Hassan al-Turabi

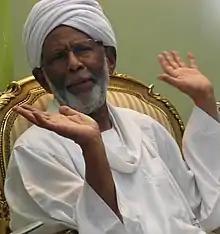
Turabi in his private home in Shambat one year before his death

Alleged human rights abuses by the NIF regime included war crimes, ethnic cleansing, a revival of slavery, torture of opponents, and an unprecedented number of refugees fleeing into Uganda, Kenya, Eritrea, Egypt, Europe and North America.